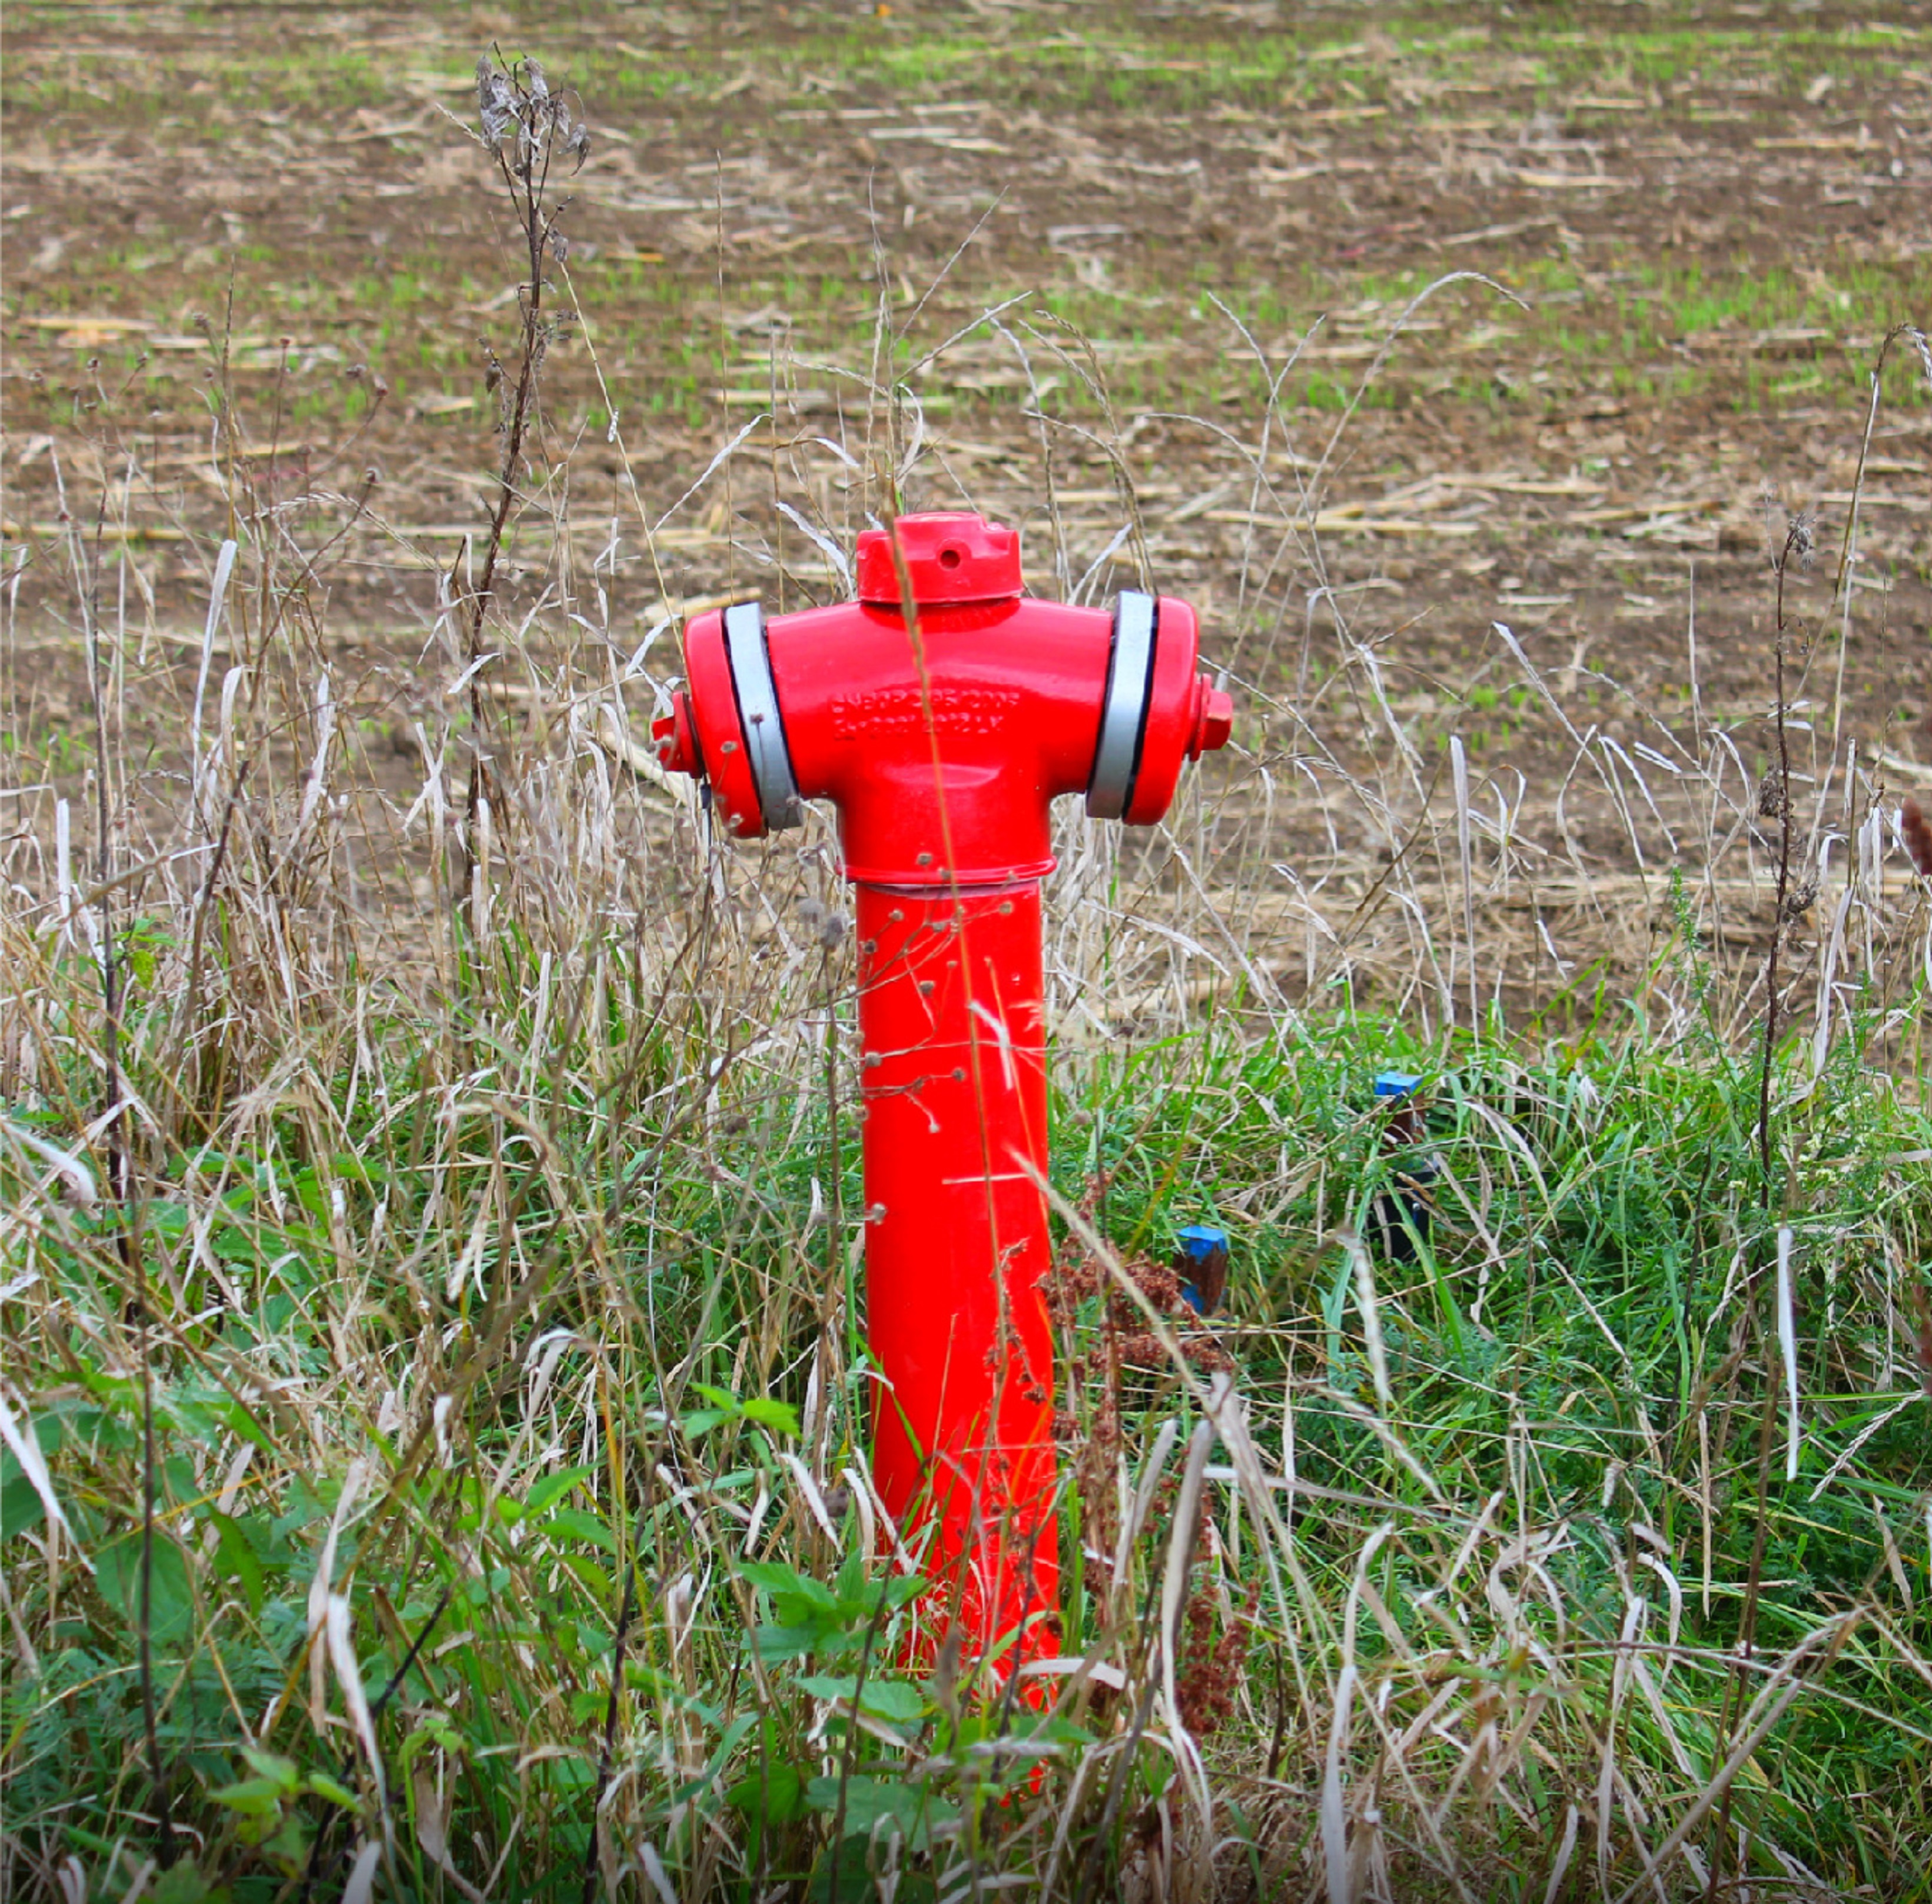
grass, lawn, flower, red, soil, agriculture, hydrant, grass family